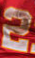
Number: 2